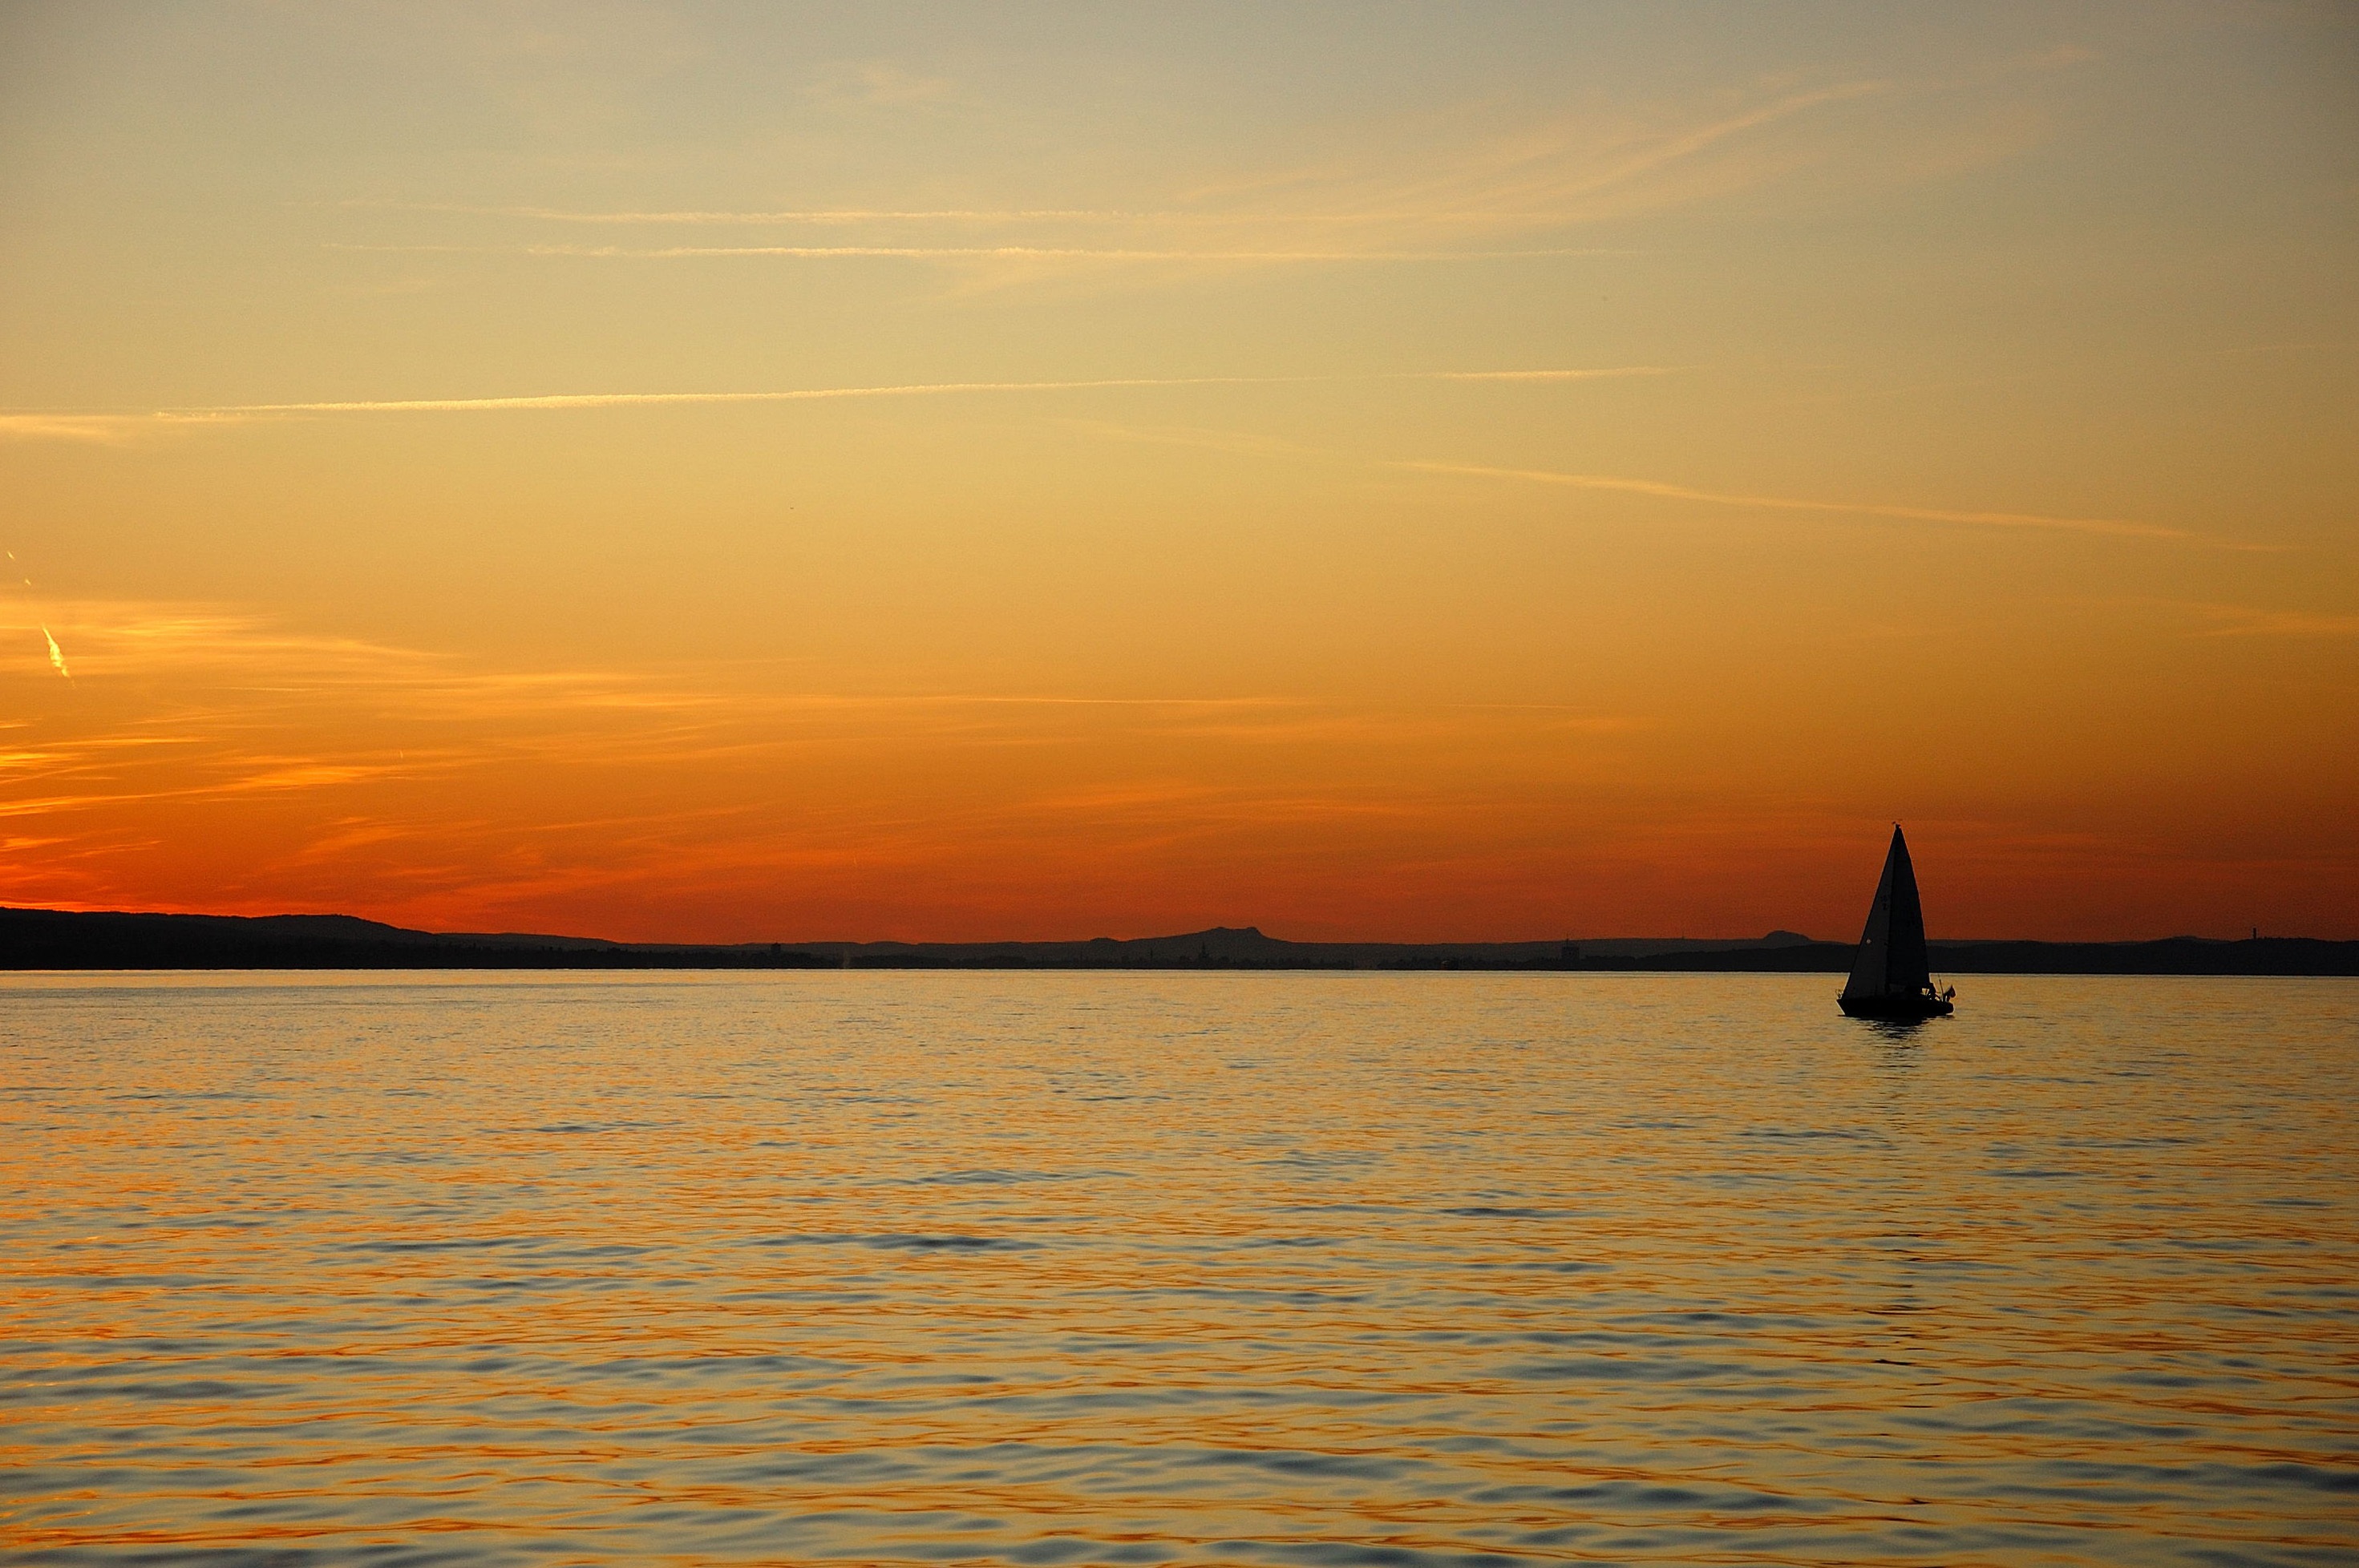
sea, water, ocean, horizon, sky, sun, sunrise, sunset, boat, sunlight, morning, lake, dawn, panorama, dusk, evening, reflection, vehicle, bay, mood, loch, waters, sailing boat, afterglow, lake constance, distant view